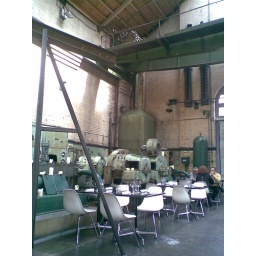
Restaurant in The Wapping Project Gallery. The building keeps its original machinery from its old times as a water station.